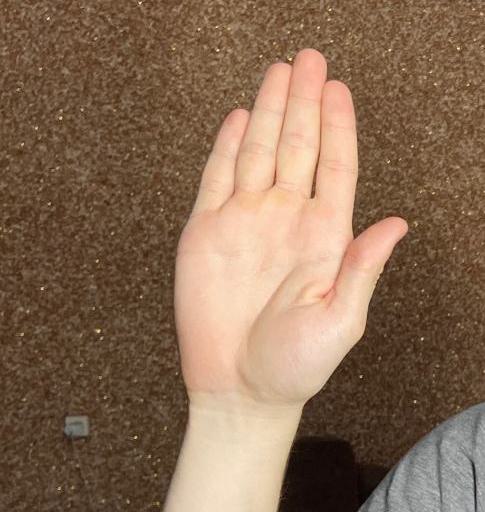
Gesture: stop